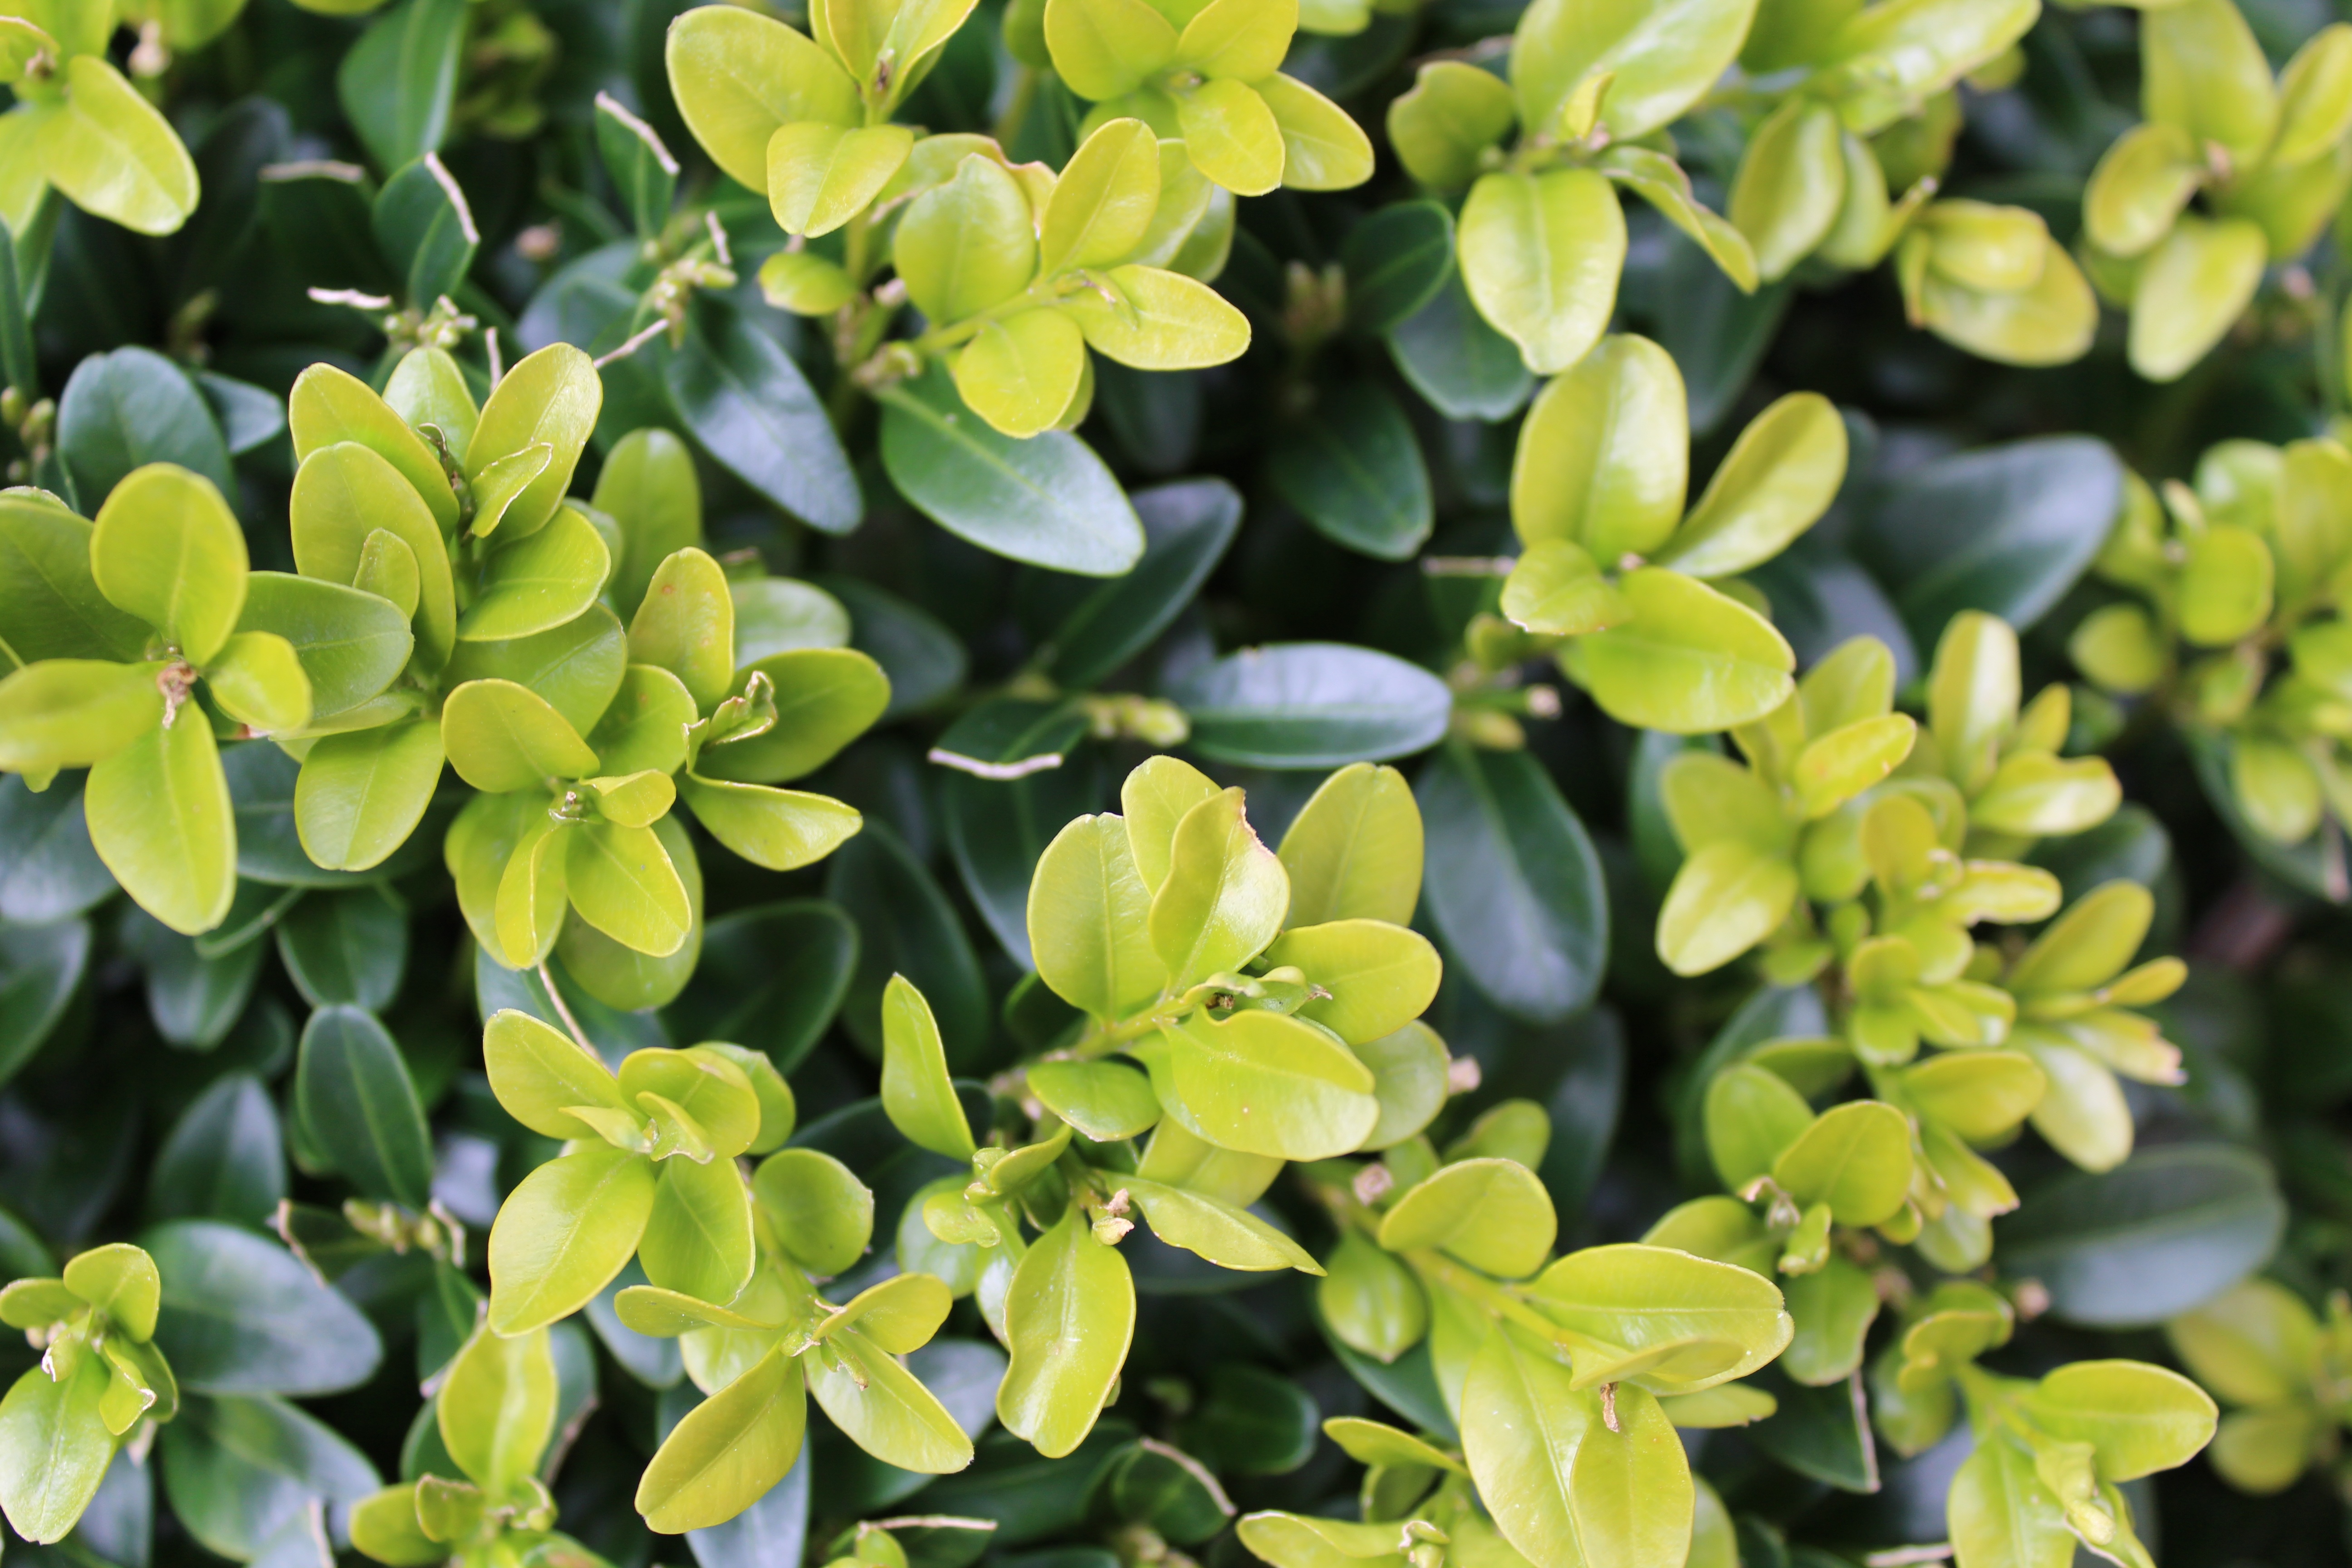
nature, book, plant, flower, food, green, produce, evergreen, botany, yellow, garden, flora, background image, leaves, background, shrub, periwinkle, hedge, shoots, section, jasmine, flowering plant, boxwood, berberis, land plant